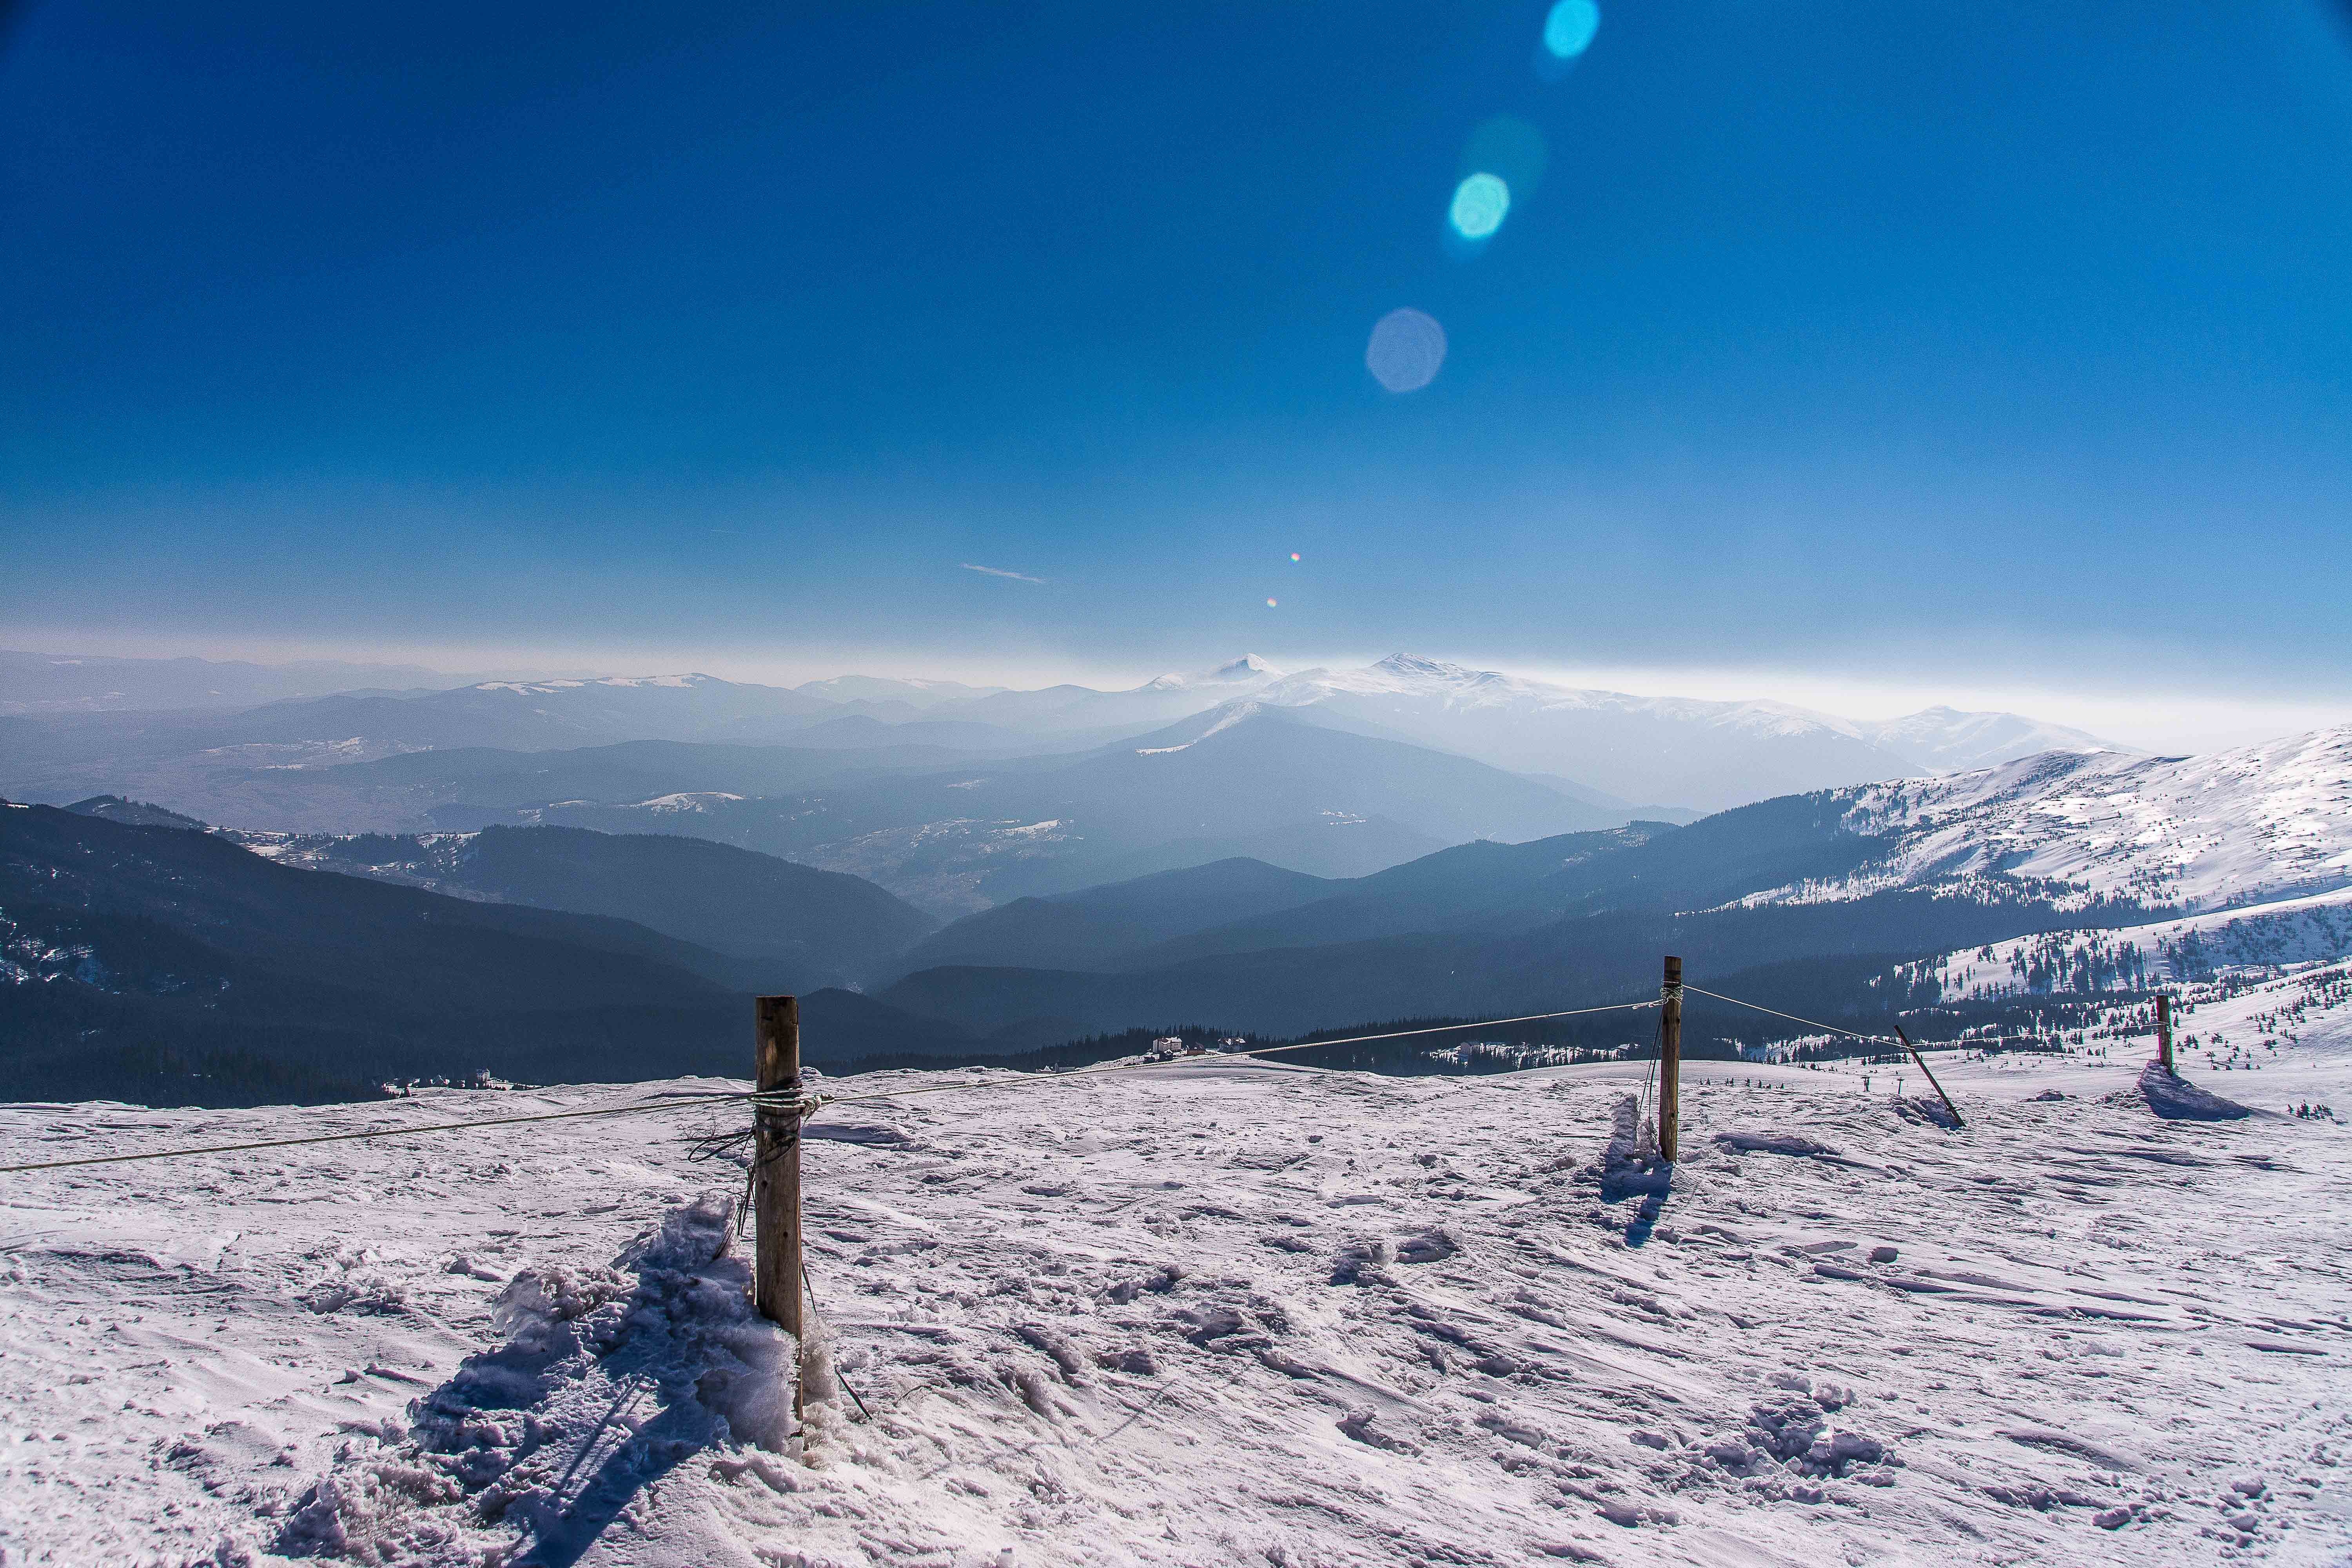
landscape, mountain, snow, winter, sky, mountain range, weather, arctic, skiing, season, summit, winter sport, mountains, alps, ski, ukraine, piste, ski touring, ski mountaineering, ski equipment, mountainous landforms, zakrpate, dragobrat, goverla